New York State Route 174

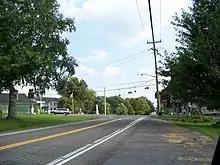
A pair of highways meet at a signalized intersection in a residential neighborhood.

NY 174 begins its route through Onondaga County at an intersection with NY 41 in the hamlet of Borodino, on the shores of Skaneateles Lake. The road heads north, passing to the east of Hardscrabble Point, to an intersection with Eibert Road (County Route 131 or CR 131) where it turns east. The highway then heads eastward for about a mile (1.6 km) to a turn along the shore of Otisco Lake. It follows the shoreline of the lake northward into the town of Marcellus, soon entering the hamlet of Marietta. North of Marietta, the lake narrows into the Nine Mile Creek, which parallels NY 174 for the rest of the highway's length.